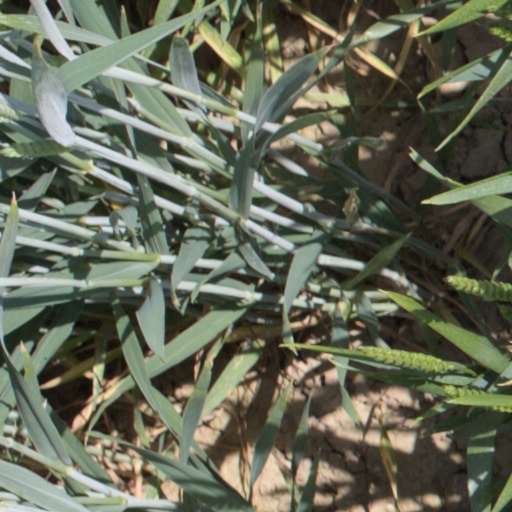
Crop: wheat